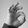
ASL letter: F